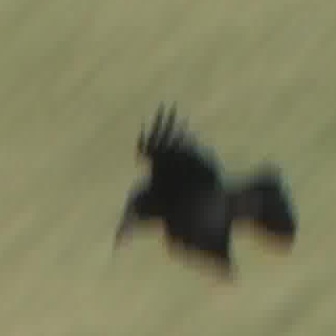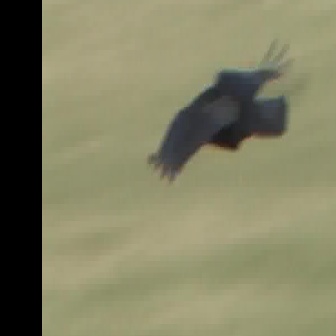
  Please identify the target specified by the bounding box [110,99,295,284] in the first image and locate it in the second image. Return the coordinates in [x_min,y_min,x_max,y_max] format.
Answer: [146,37,293,184]